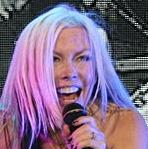
Age: 48